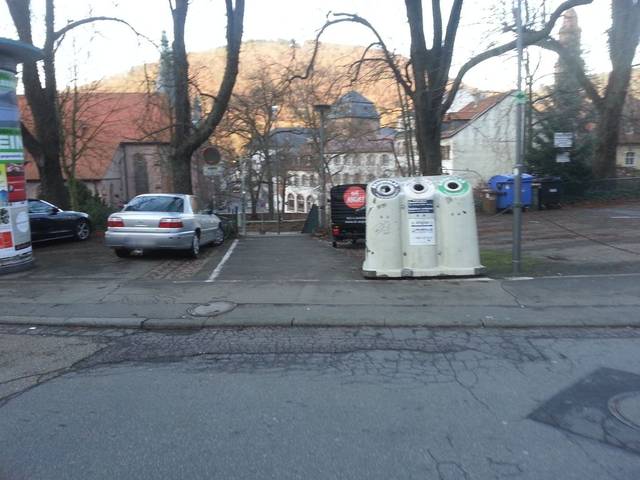
Region: Germany
Coordinates: 49.409, 8.707